Oud-Strijders Legioen

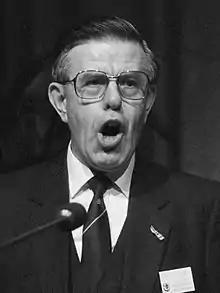
Prosper Ego, 1986

The Oud-Strijders Legioen (OSL; "Former Warriors' Legion") was a Dutch right-wing veterans' organization that was active after 1958 and which still maintains a web presence. Though never a big organization or a political party, the OSL exerted considerable influence in Dutch politics and was a well-known voice for conservative nationalism, particularly in the 1980s and 1990s. It was led, from the beginning, by military veteran Prosper Ego.